Winning a Woman

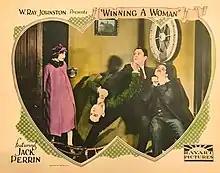

Winning a Woman is a 1925 American silent action film directed by Harry S. Webb and starring Jack Perrin, Josephine Hill and William J. Turner.